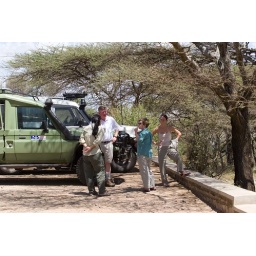
The gang standing around the truck